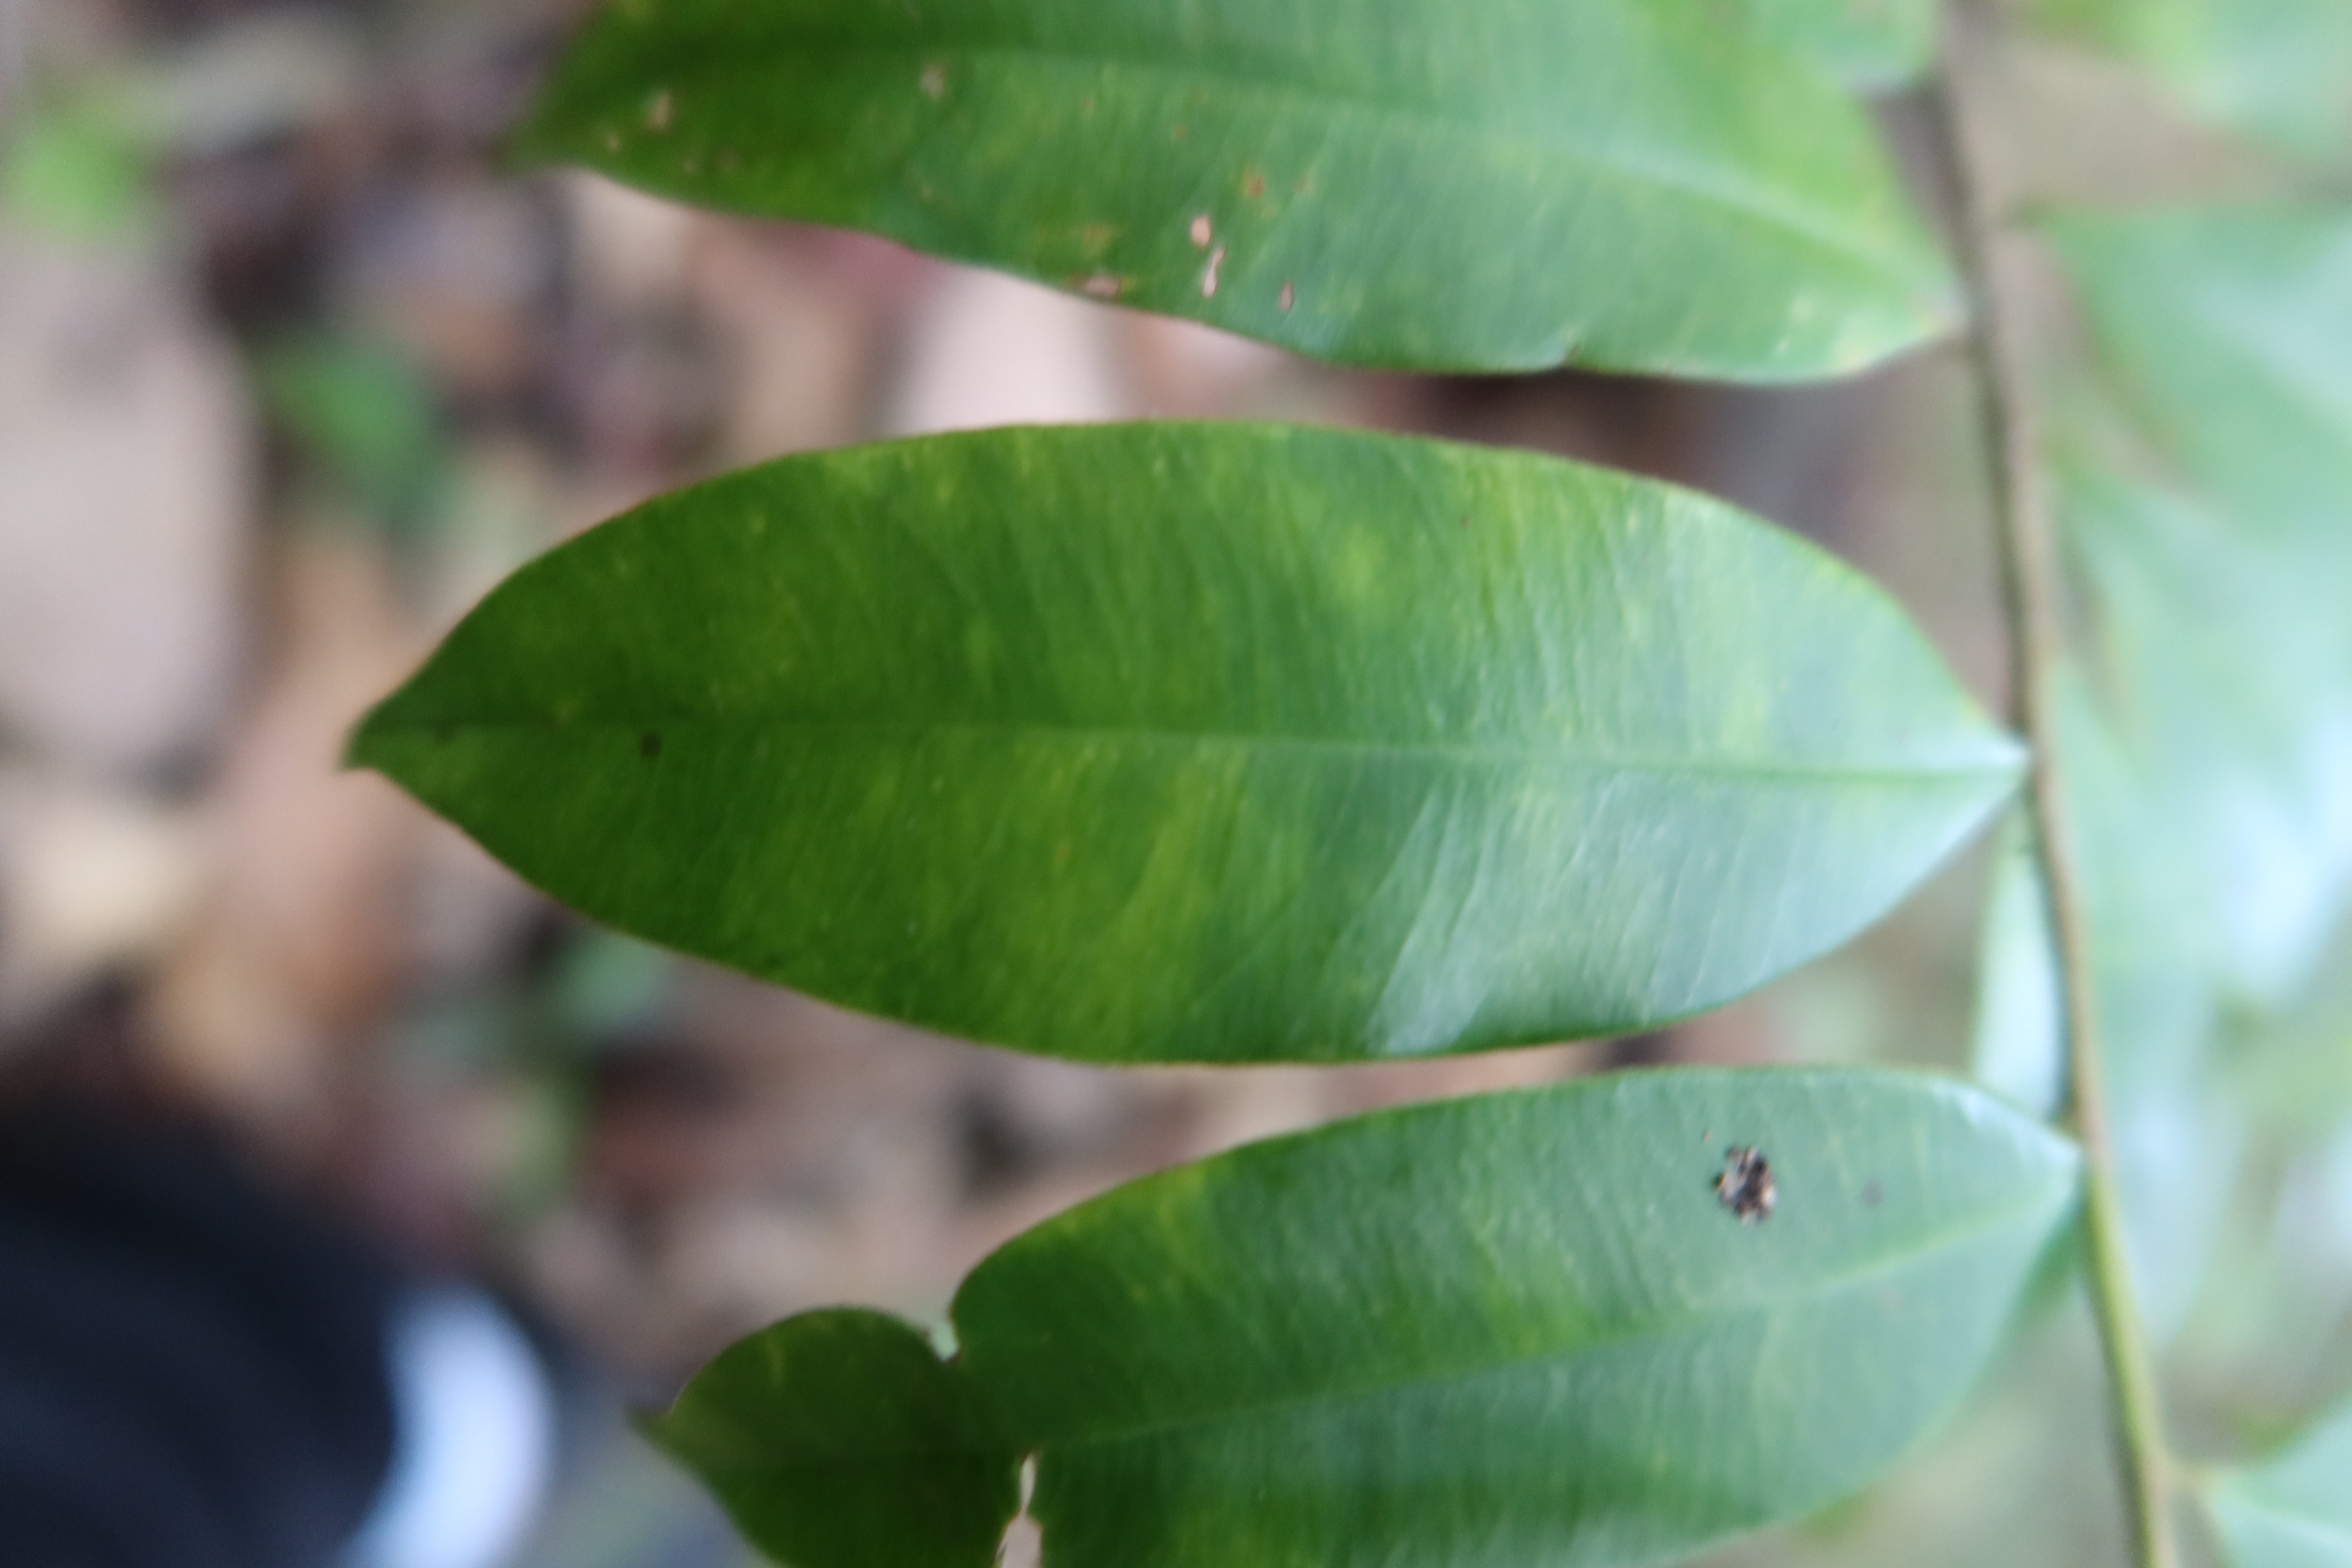
Label: Black spots